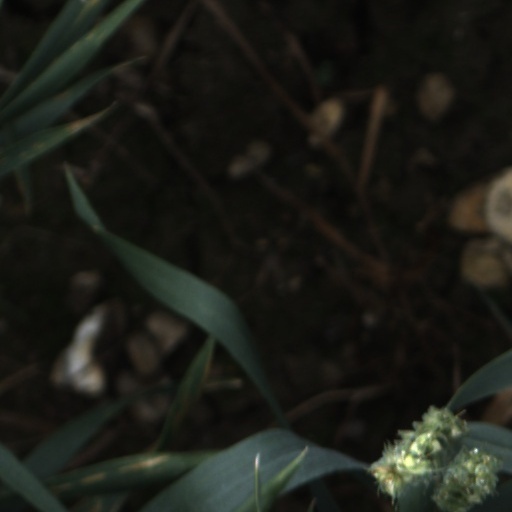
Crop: wheat